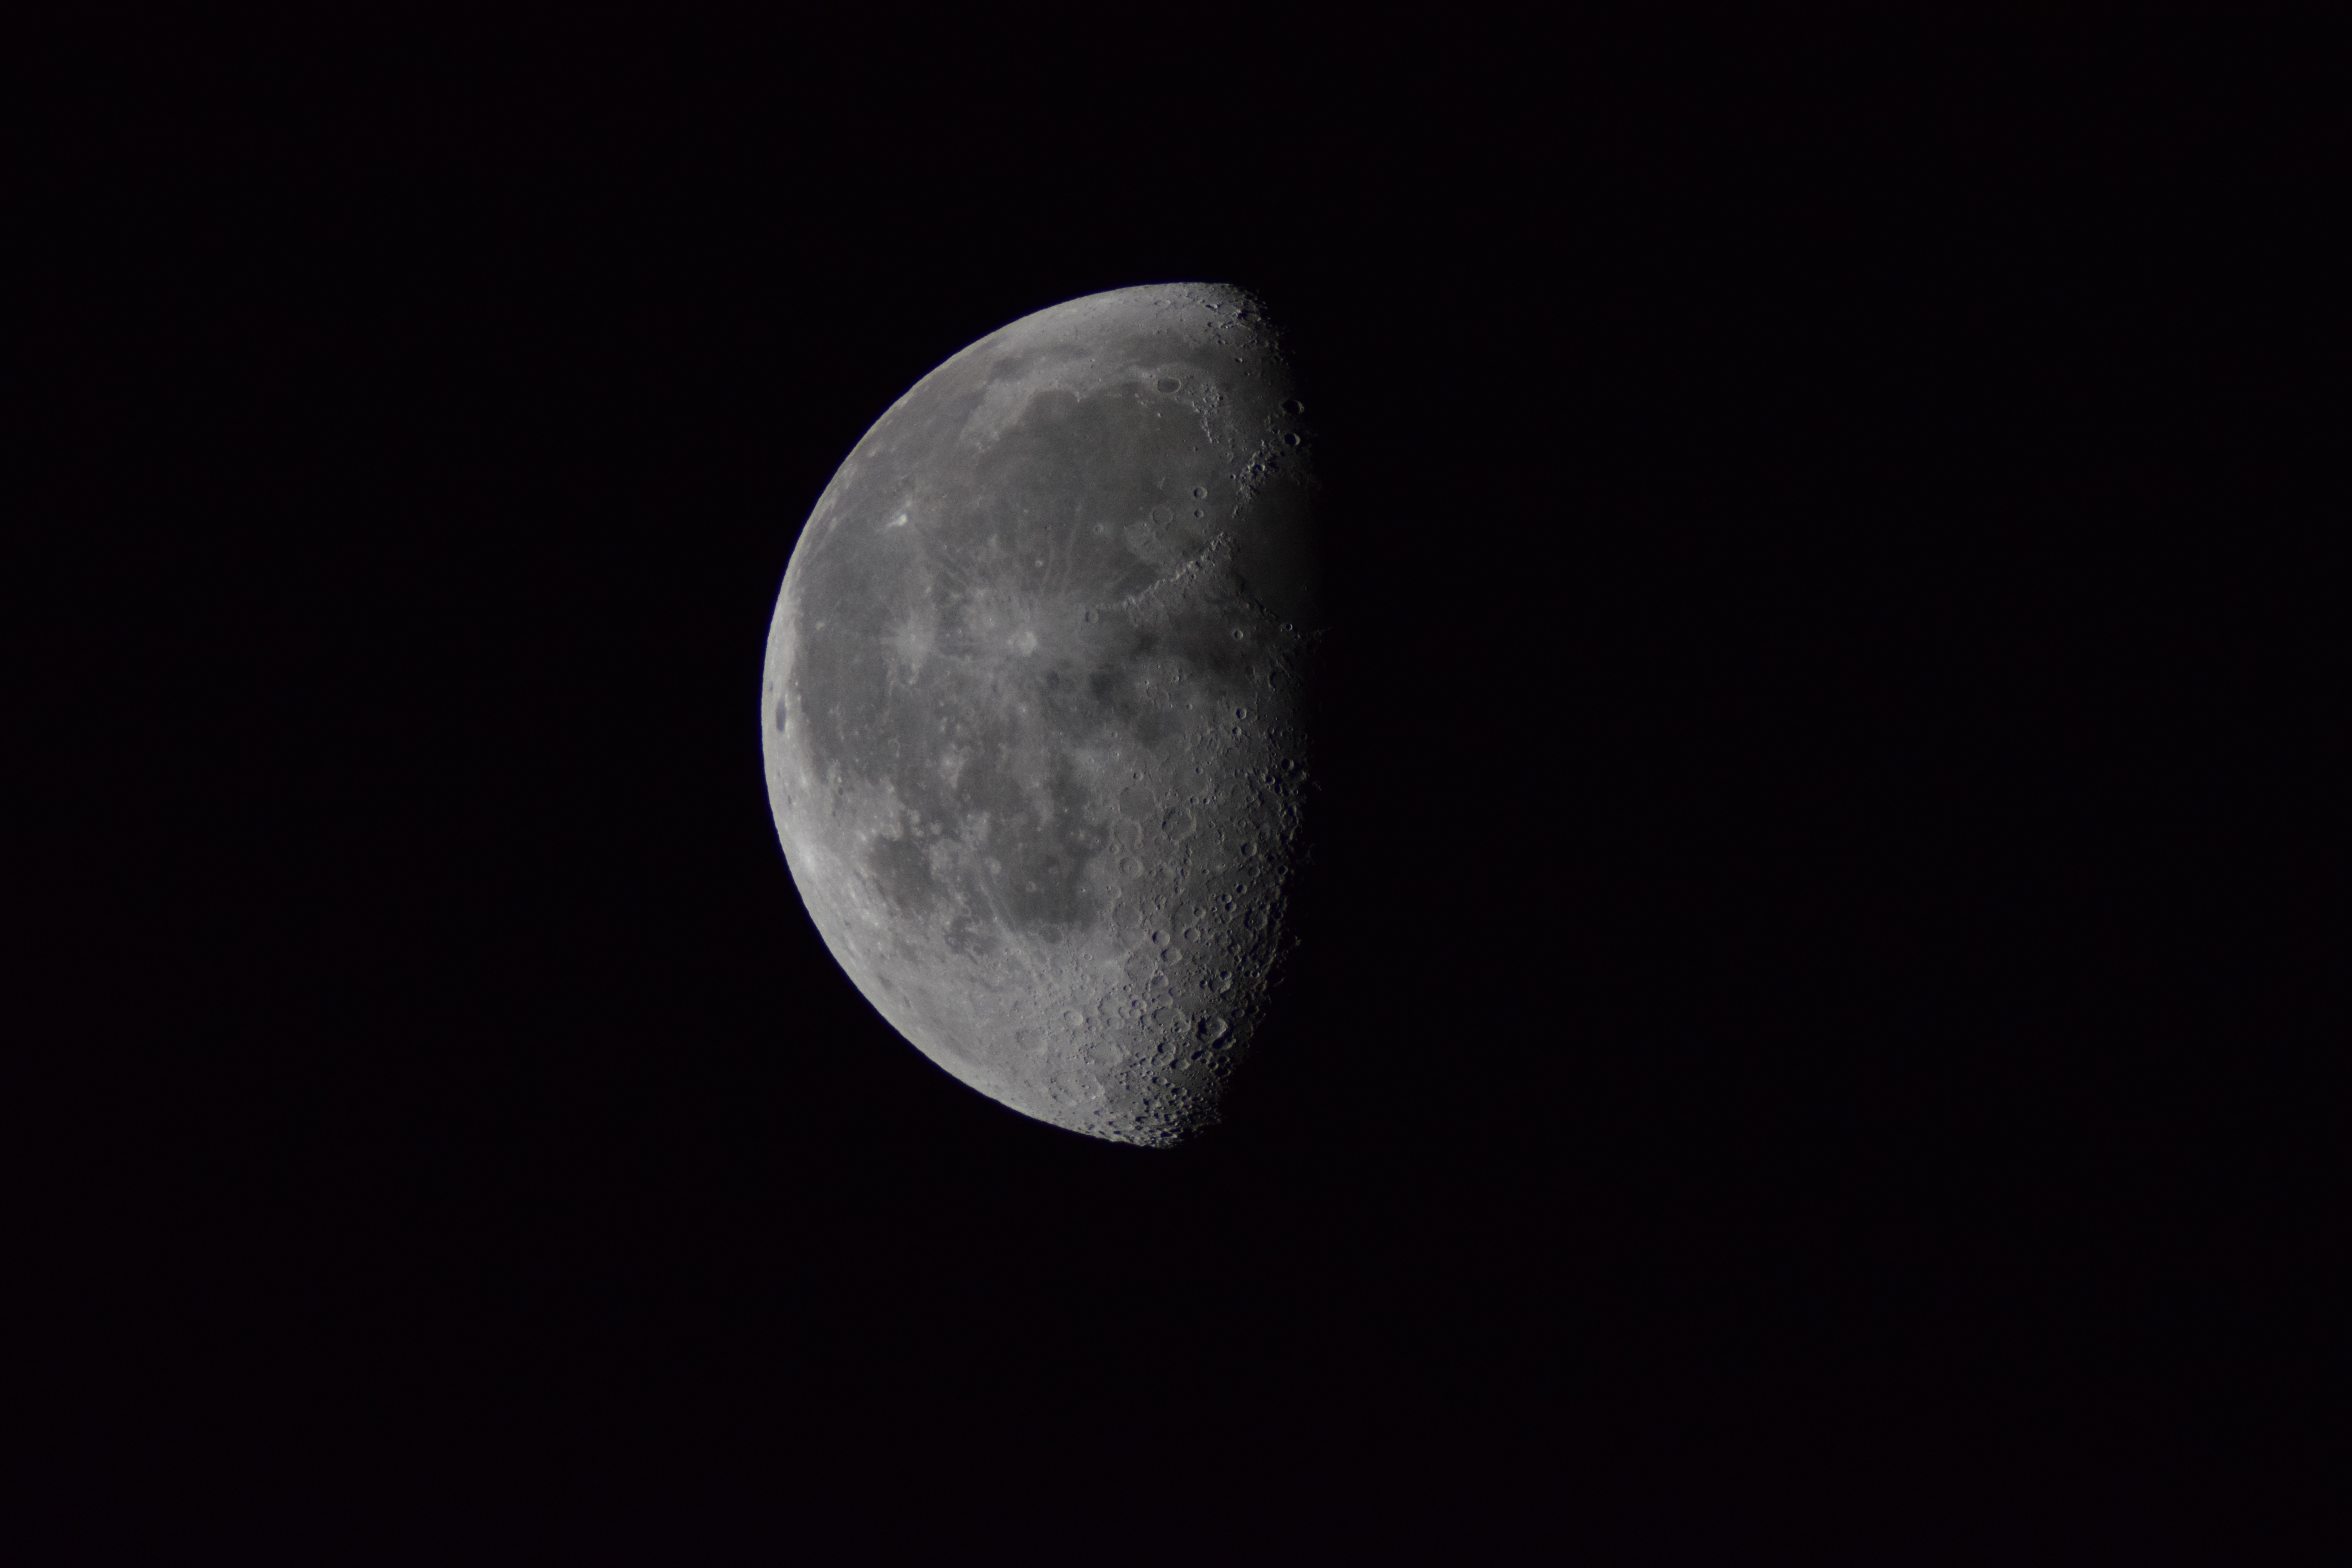
black and white, atmosphere, natural, moon, circle, half moon, astronomy, astronomical object